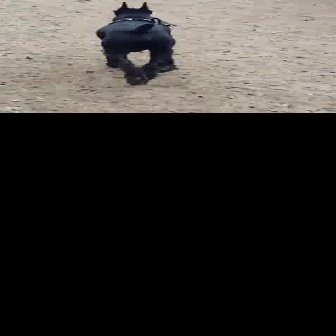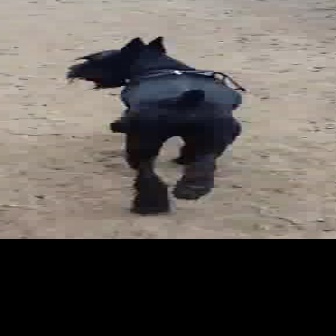
  Please identify the target specified by the bounding box [93,1,177,85] in the first image and locate it in the second image. Return the coordinates in [x_min,y_min,x_max,y_max] format.
Answer: [62,35,242,215]